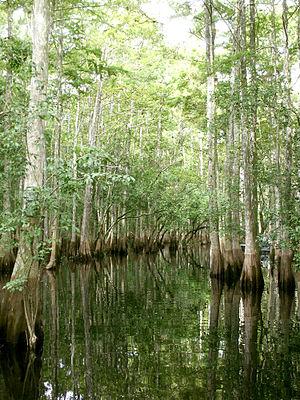
Le fleuve Saint Johns est le plus long cours d'eau de l'État américain de la Floride. Utilisé essentiellement pour le transport de marchandises et les loisirs, il s'étend sur une longueur de 500 kilomètres en serpentant à travers ou à la frontière de douze comtés. La dénivellation de sa source à son embouchure est d'environ 9,1 mètres comme la plupart des cours d'eau en Floride, ce qui fait que le Saint Johns a un débit très lent d'environ 0,5 kilomètres par heure, décrit comme « paresseux ». Le fleuve compte parmi les rares cours d'eau aux États-Unis à avoir un lit se dirigeant vers le nord. De nombreux lacs sont formés par le fleuve ou s'y déversent et la largeur maximale de son lit est de 4,8 kilomètres, couvrant plusieurs kilomètres entre Palatka et Jacksonville, cette dernière ville étant la plus grande zone urbaine sur le fleuve. Le point le plus étroit du lit se trouve à sa source, un marais non navigable dans le comté d'Indian River. En tout, 3,5 millions de personnes vivent dans le bassin versant du Saint Johns, lequel est dans les faits composés de trois grands bassins et deux zones hydrographiques associées : le lac George et la rivière Oklawaha.